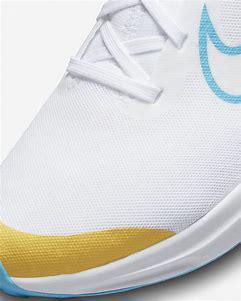
Brand: Nike
Model: Air Zoom Arcadia 2